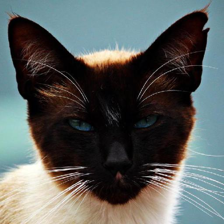
Label: animals